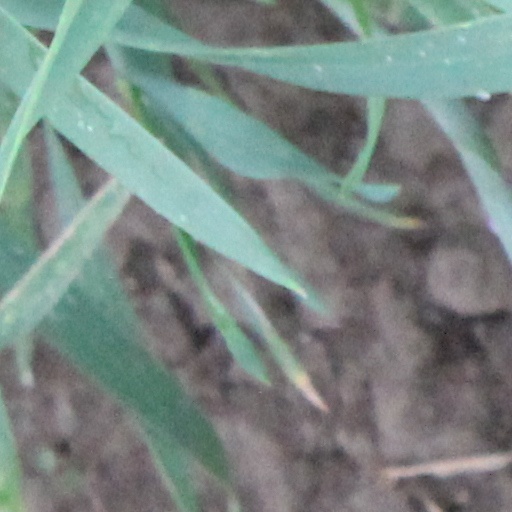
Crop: wheat